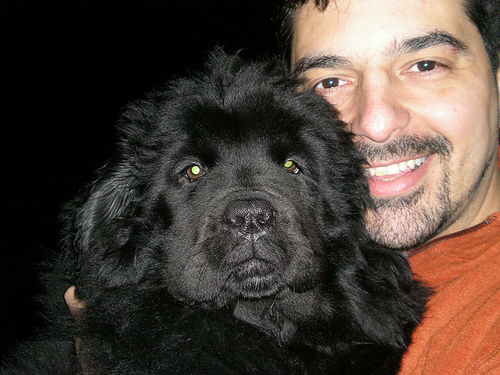
Animal: dog
Breed: newfoundland